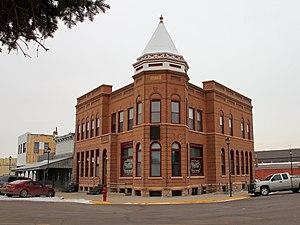
Fort Pierre est une ville de l’État américain du Dakota du Sud, située dans le comté de Stanley, dont elle est le siège.